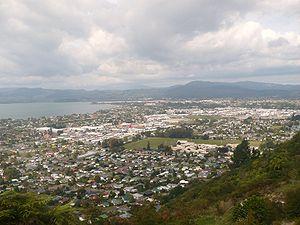
La septième édition de la Coupe du monde de rugby à XV 2011, organisée tous les quatre ans depuis 1987 est organisée par la Nouvelle-Zélande. Celle-ciest choisie par l'International Rugby Board de préférence au Japon et à l'Afrique du Sud, au cours d'une réunion à Dublin, Irlande. C'est le plus grand événement sportif jamais tenu en Nouvelle-Zélandeéclipsant ainsi la Coupe du monde de rugby à XV 1987, les Jeux du Commonwealth de 1990, la Coupe du monde de cricket de 1992 et la Coupe de l'America 2003. Les organisateurs attendaient 95 000 visiteurs d'outre-mer en Nouvelle-Zélande.